Sam Gilman

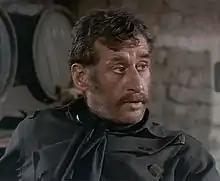
Gilman in "One-Eyed Jacks", 1961

Sam Gilman (February 5, 1915 – December 3, 1985) was an American film and television actor. He was perhaps best known for playing Harvey Johnson in the 1961 film "One-Eyed Jacks".